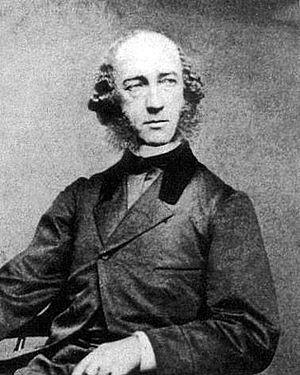
Magnolias géants sur un tissu de velours bleu est une peinture de Martin Johnson Heade, peinte vers 1890, et exposée depuis 1996 à la National Gallery of Art de Washington D.C.
L'Hudson River School est un mouvement artistique informel né aux États-Unis au XIXᵉ siècle, initié par un groupe de peintres du paysage influencés par le romantisme et fascinés par la nature et les grands espaces américains.
Martin Johnson Heade, né le 11 août 1819 à Lumberville, Pennsylvanie, et mort le 4 septembre 1904 à Saint Augustine, Floride, est un peintre américain célèbre pour ses paysages, ses oiseaux tropicaux et ses natures mortes.